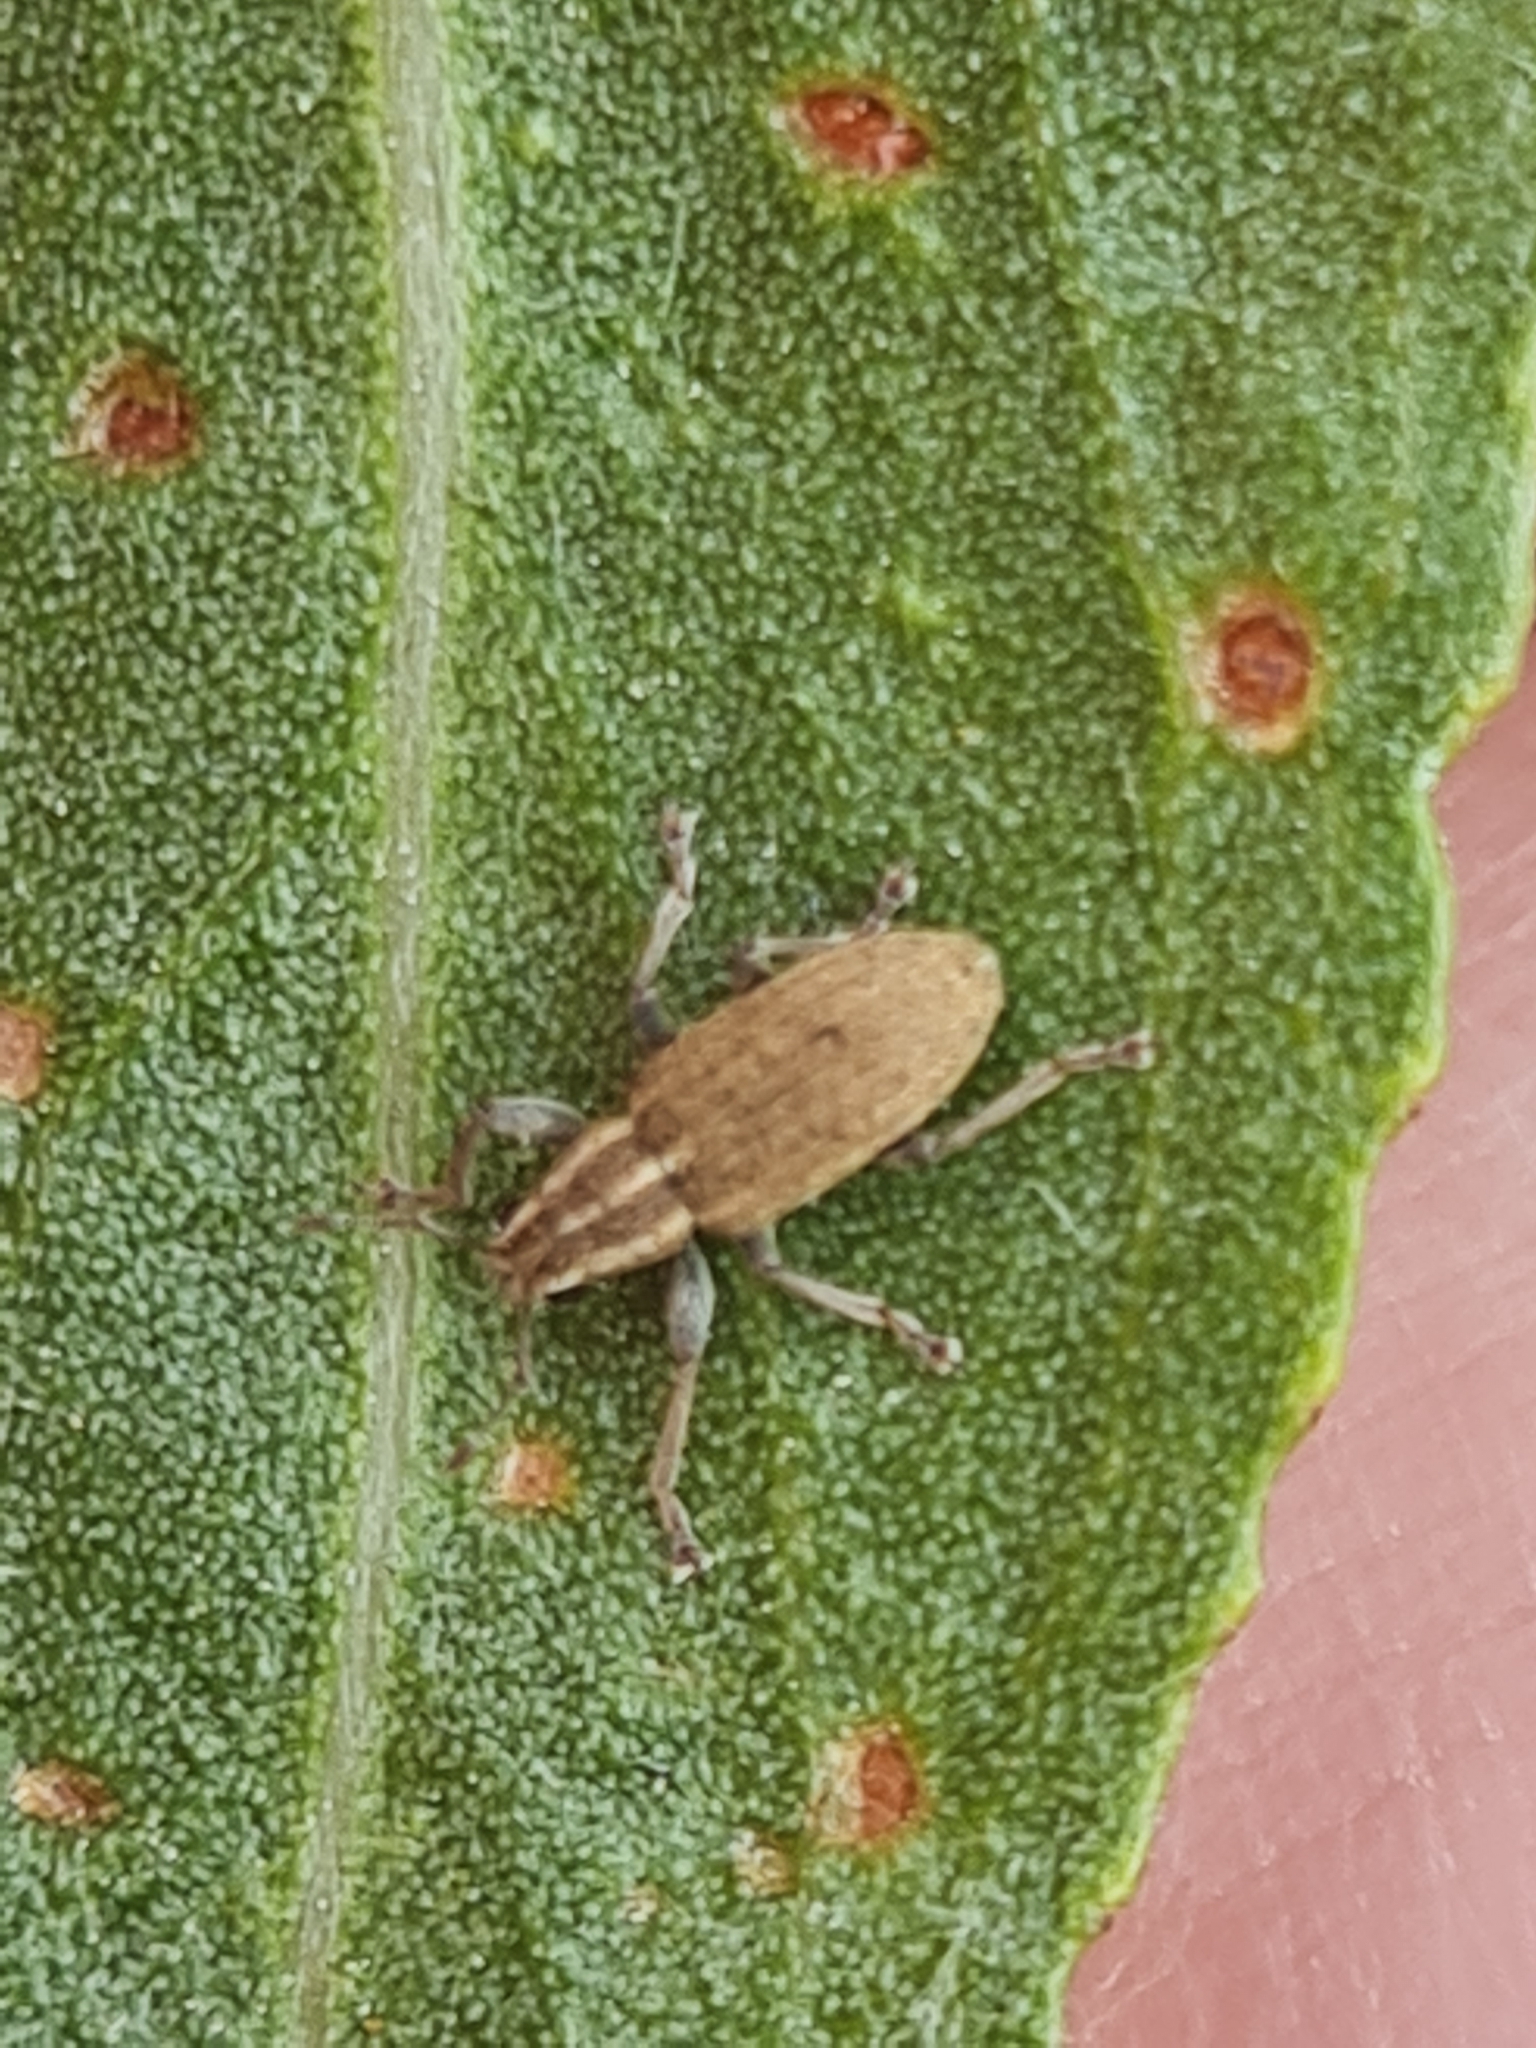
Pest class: pea_leaf_weevil